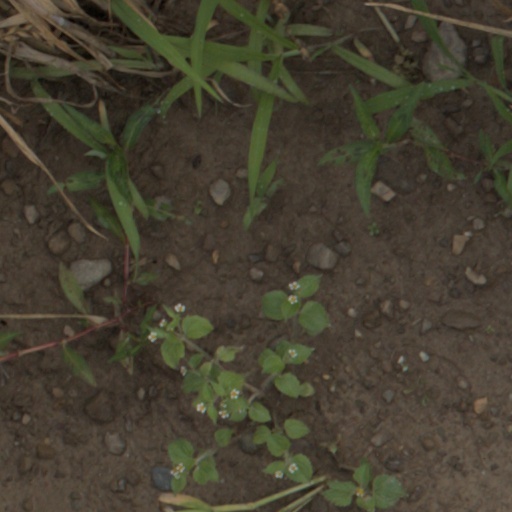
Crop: wheat